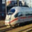
Label: train